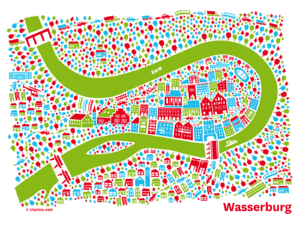
Wasserburg am Inn est une ville de Bavière en Allemagne.